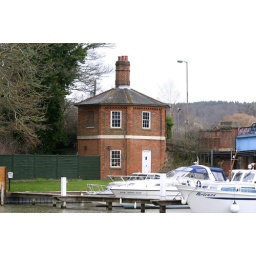
The toll house by the ferry, now a bridge